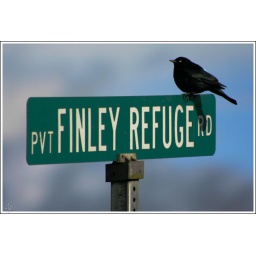
Bird on road sign leading into the Finley Wildlife refuge, near Corvallis, OR.